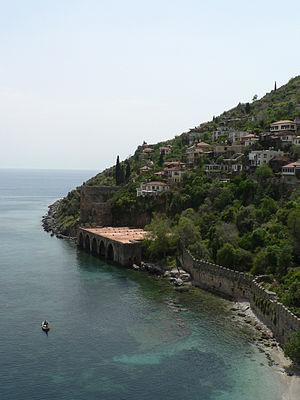
Alaya est le nom en usage au cours de la période des beylicats aux XIIIᵉ et XIVᵉ siècles pour désigner la ville actuelle d’Alanya en Turquie. Ce nom provient du sultan seldjoukide de Roum Alaeddin Keykubad Iᵉʳ qui conquiert la ville en 1221. Alaya sert à désigner la dynastie régnante pendant la période des beylicats.
Alanya, anciennement nommé Alaiye, est une ville balnéaire et un district de la Province d'Antalya dans la région méditerranéenne de la Turquie, à 166 km à l'est de la ville d'Antalya. Sur la côte sud de la Turquie, le district a une superficie de 1 598,51 km² et 248 286 habitants.